E-Channel

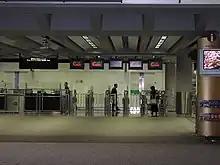
e-Channel machines at Hong Kong International Airport

e-Channel, also known as The Automated Passenger Clearance System, is an expedited border control system introduced by the Hong Kong Immigration Department in 2004, designed to speed up border immigration processes for residents of Hong Kong, Macau and frequent visitors to Hong Kong entering and exiting the territory whether it be by land, air or sea via the use of self-service kiosks employed at various border control points.